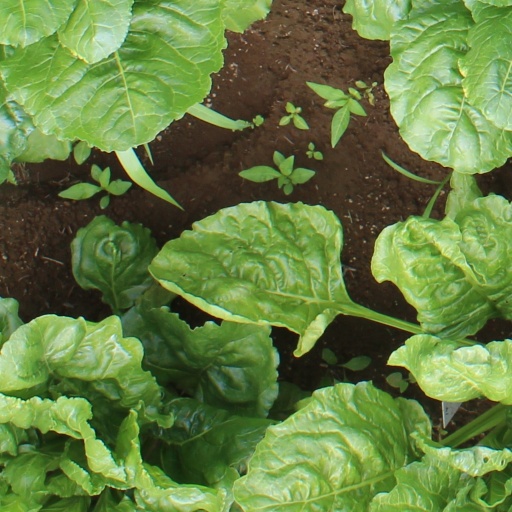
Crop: sugar beet